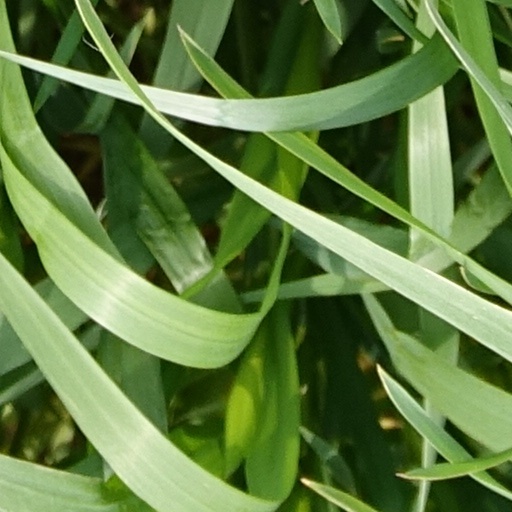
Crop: wheat